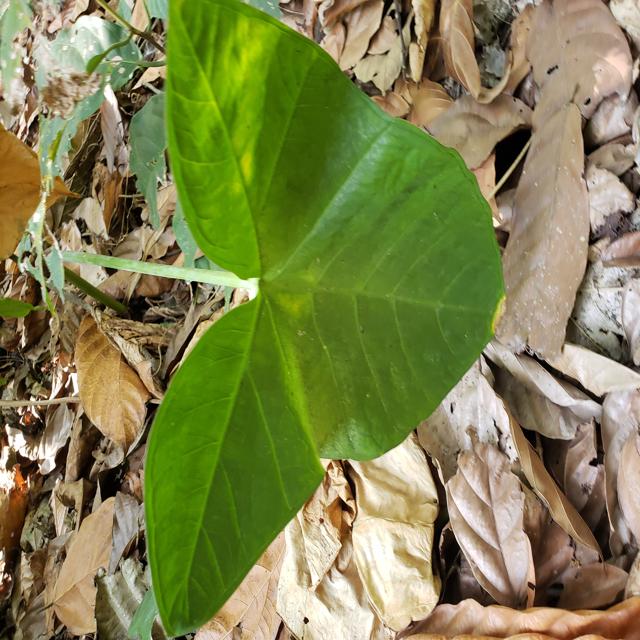
Label: Healthy